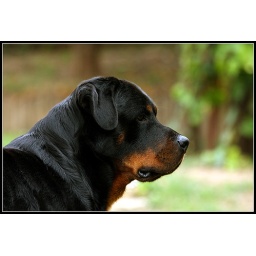
dog in black